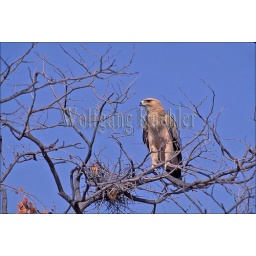
Namibia,etosha nat'l park, tawny eagle sitting in tree